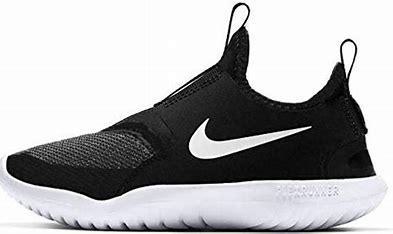
Brand: Nike
Model: Flex Runner 2